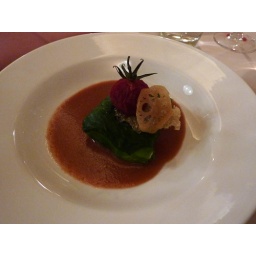
With crispy lotus root, crispy fish skin, a low-oven roasted tomato, turbot wrapped in lettuce with a fermented red tofu sauce